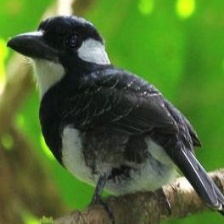
Species: BLACK BREASTED PUFFBIRD
Scientific name: NOTHARCHUS PECTORALIS